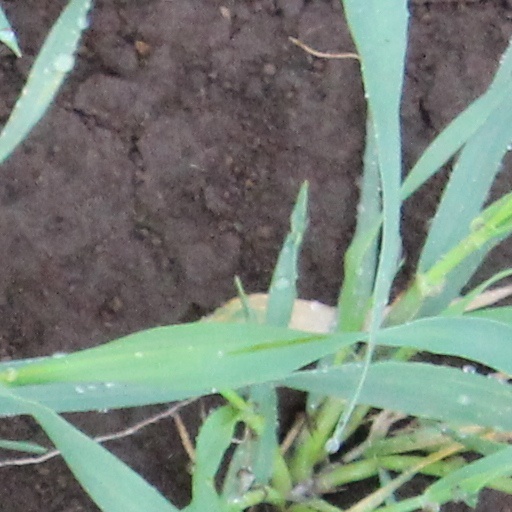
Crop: wheat